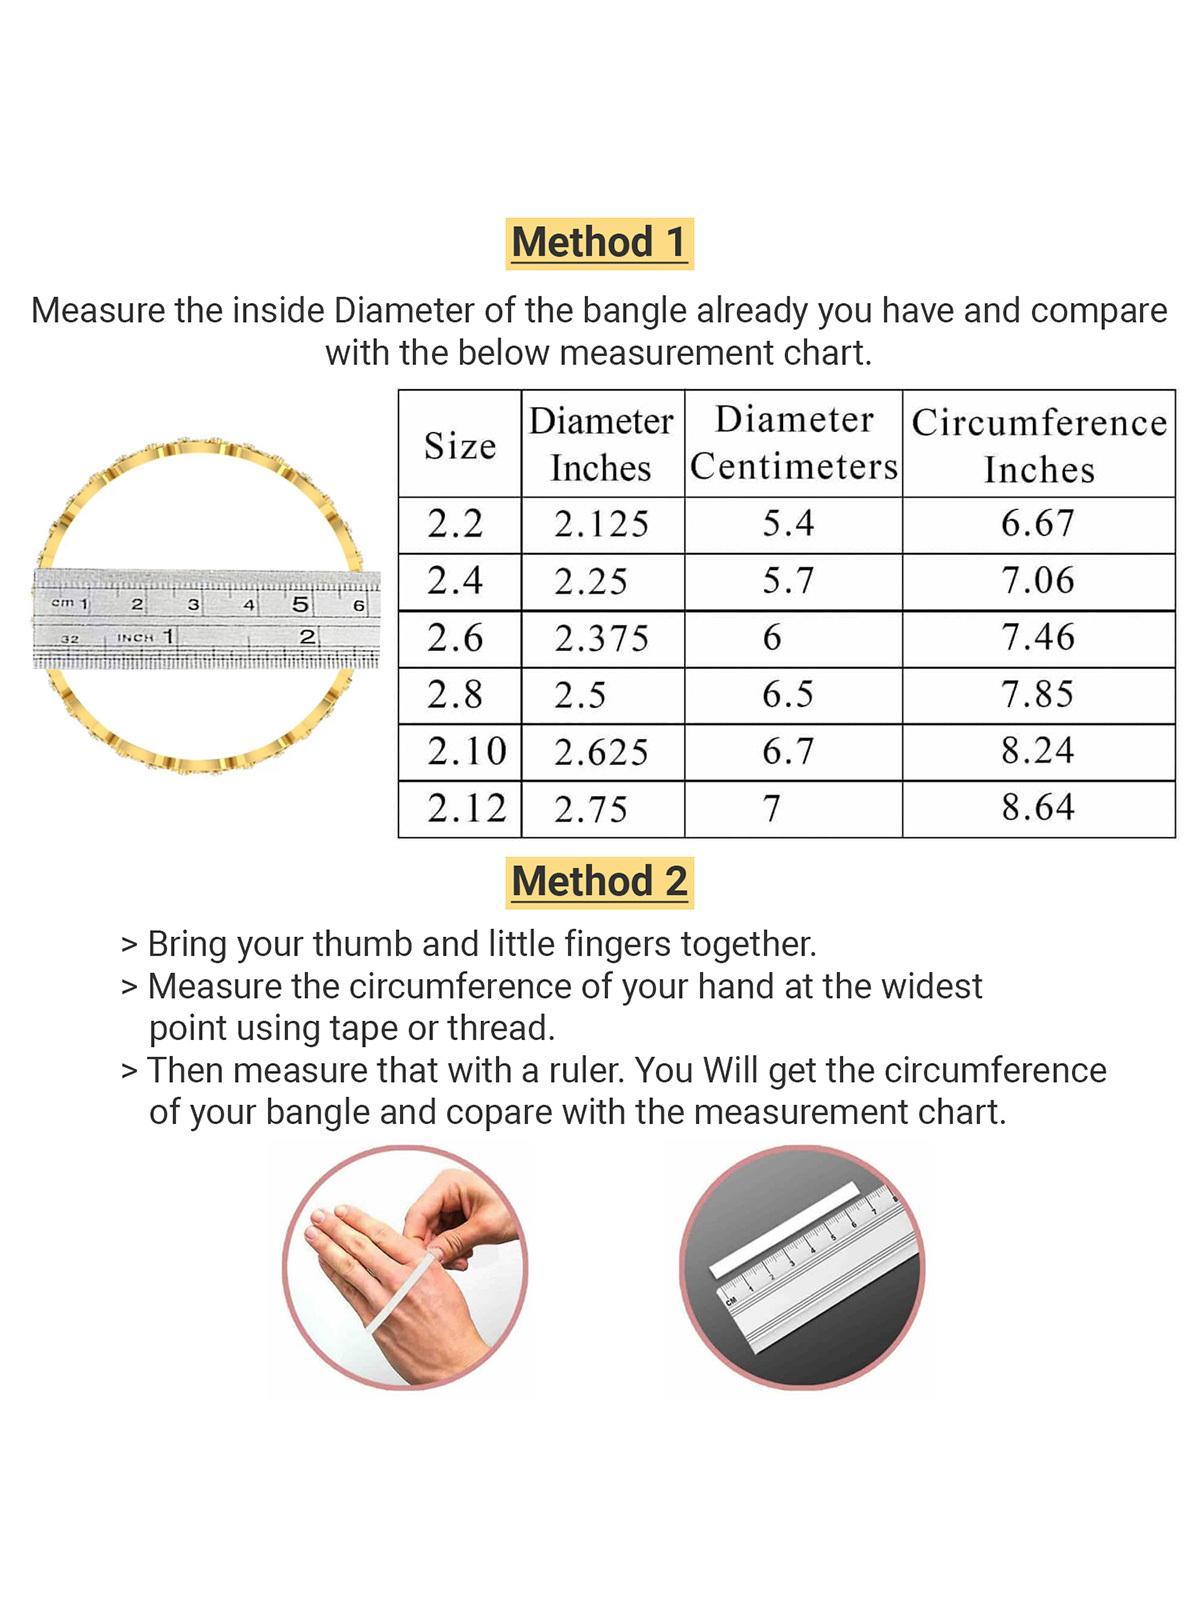
Sukkhi Impressive Round Shaped Gold Plated Red White AD Stones Bracelet Bangle Set Jewellery for Women & Girls|Set of 2 Latest Design|Birthday Anniversary Gift for Women|B105930_2.6
Type: Bracelets & Bangles
Brand: Sukkhi
Price: Rs. 292
 Indulge in the impressive elegance of the Sukkhi Impressive Round Shaped Gold Plated Bracelet Bangle Set for Women & Girls. This set of two features a captivating blend of red and white AD stones in a round-shaped design, showcasing the latest design trends. The gold-plated finish adds a touch of opulence to any ensemble. Sized at 2.4, 2.6 and 2.8, these bracelets make for a perfect birthday or anniversary gift, celebrating contemporary style and timeless beauty for the special women in your life.Disclaimer:There may be slight variation in shade and colour due to photographic effects and monitor settings
Included: 2 Bangles